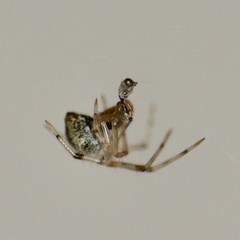
Species: Parasteatoda_tepidariorum